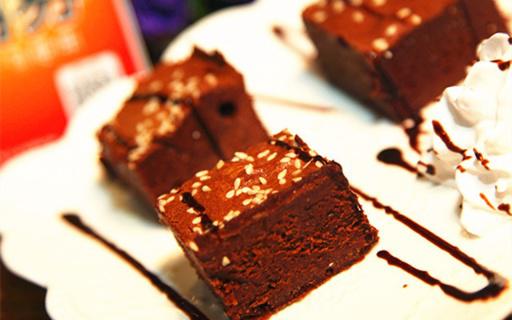
Label: brownie